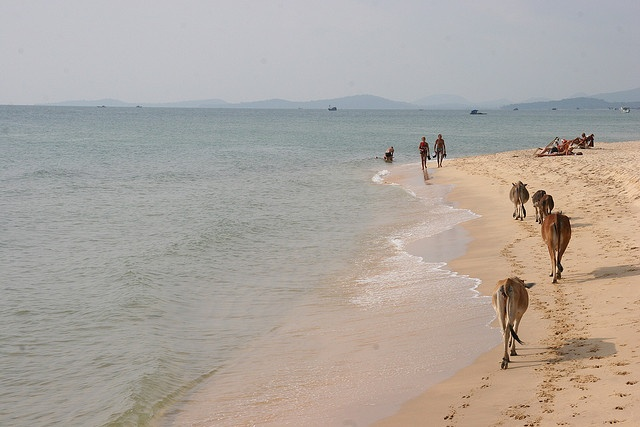
A group of animals walking across a wave covered beach.
A small herd of cows walks along a beach towards people.
A LINE OF ANIMALS WALKING IN A LINE ON THE BEACH
Animals walking down the beach near the water.
lol cows walking down the beach and people walking up the beach